Houblon's Almshouses

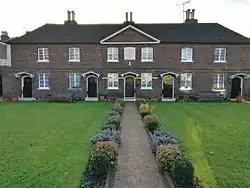

Houblon's Almshouses are Grade II* listed almshouses in Richmond, London. They were founded in the 18th century by two sisters, Rebecca and Susanna Houblon, whose father, Sir John Houblon, had been the first Governor of the Bank of England. The oldest almshouses were built in 1757, originally to house nine poor women who had been brought up in the Protestant religion. A further two almshouses were built in 1857.